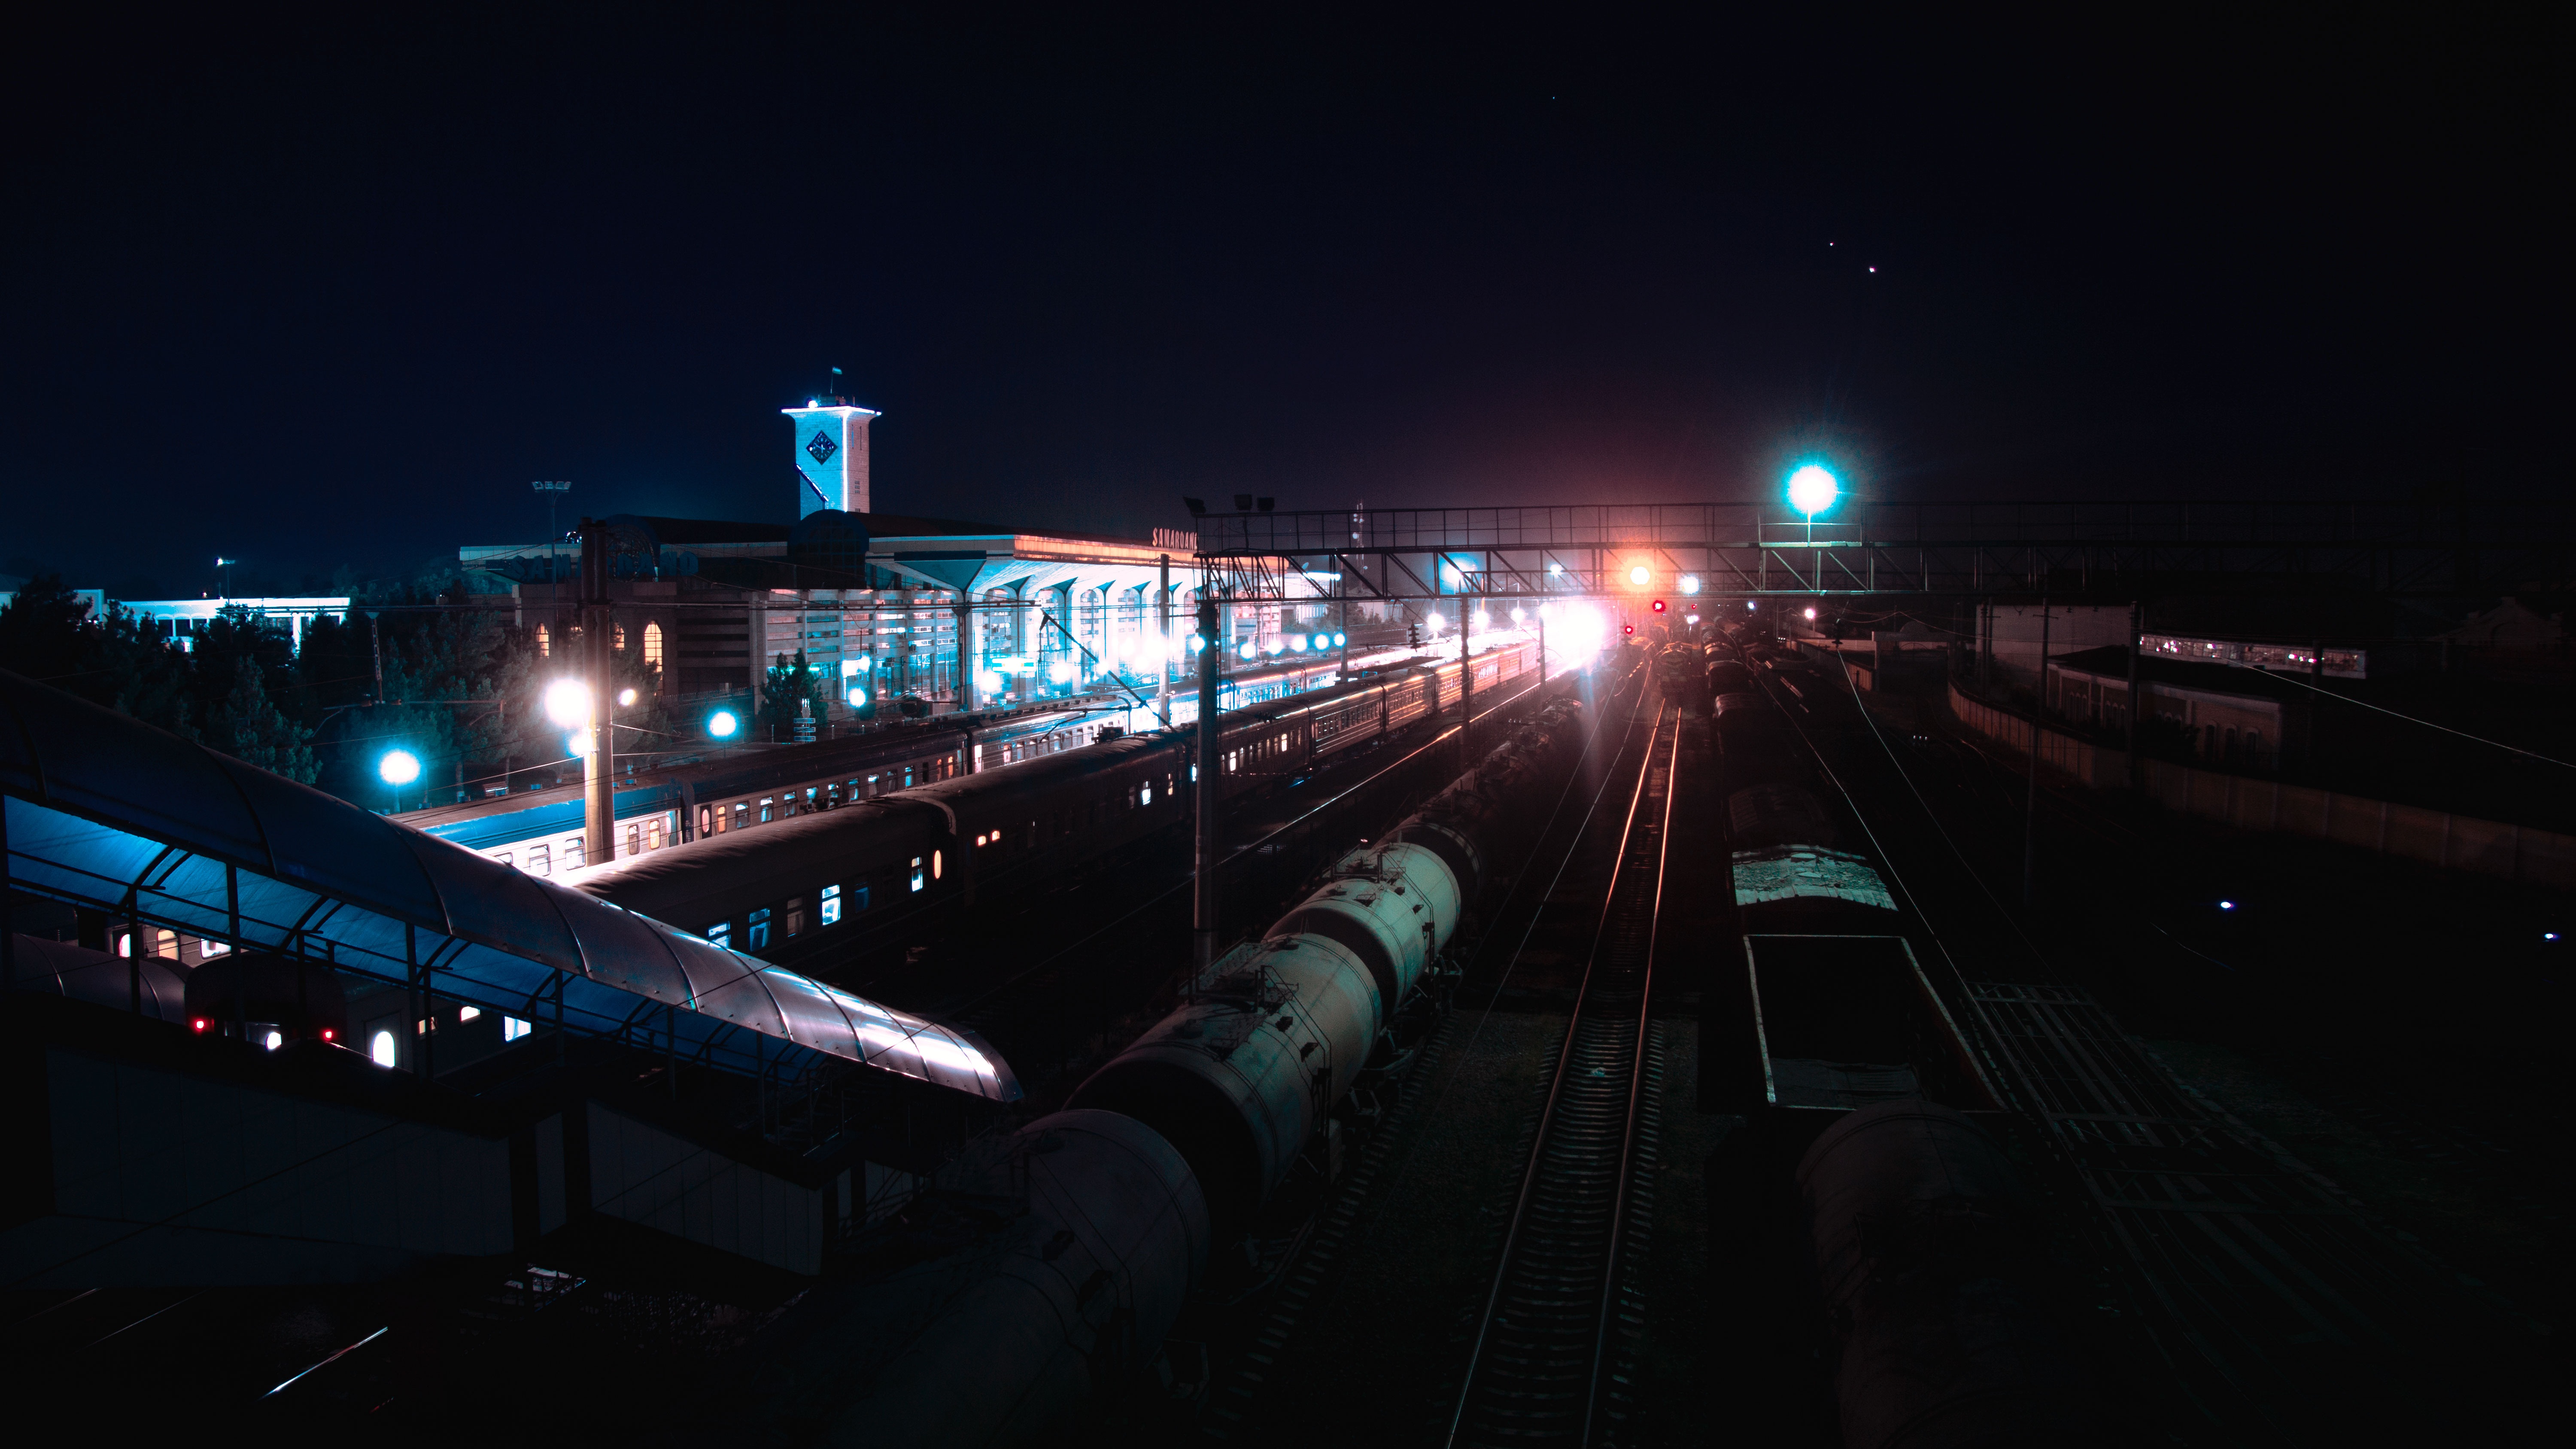
light, blur, road, bridge, skyline, street, night, city, cityscape, dusk, transport, evening, reflection, station, darkness, lighting, transparent, lights, cars, trains, uzbekistan, samarkand, atmosphere of earth